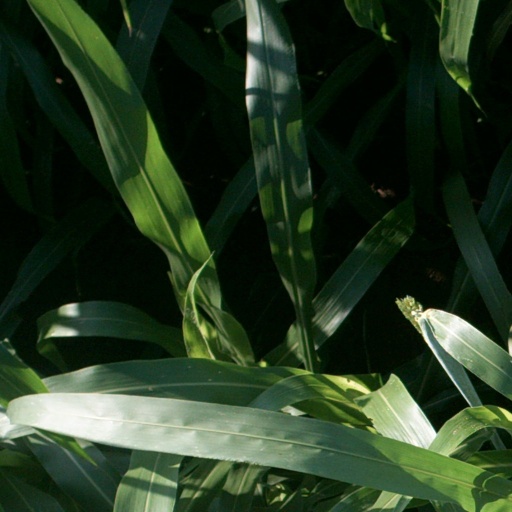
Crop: sorghum